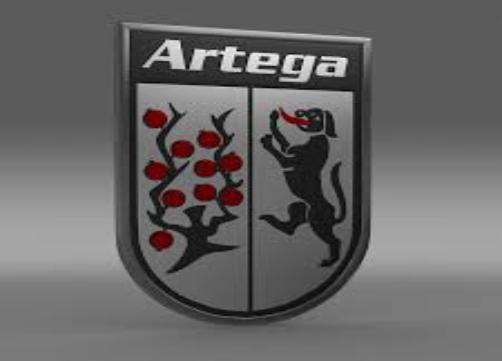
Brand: artega
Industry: Transportation